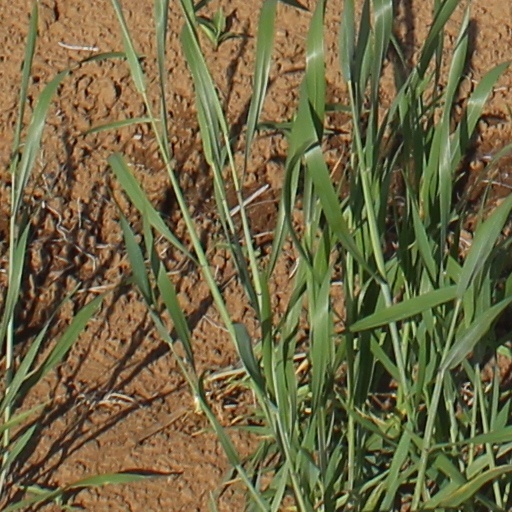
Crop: wheat